Mumbai Indians

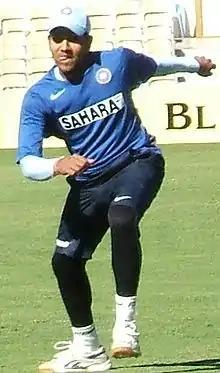
Rohit Sharma became the captain of Mumbai Indians in 2013 and has since led them to five IPL titles.

The 2013 IPL saw Anil Kumble being appointed as the chief mentor after he quit a similar position from Royal Challengers Bangalore. Due to a slump in batting form of Ricky Ponting, he was eventually dropped from the playing eleven and Rohit Sharma took over the leadership of the team. With the experienced advice of Anil Kumble, Jonty Rhodes and Sachin Tendulkar, the team emerged victorious in IPL 2013.